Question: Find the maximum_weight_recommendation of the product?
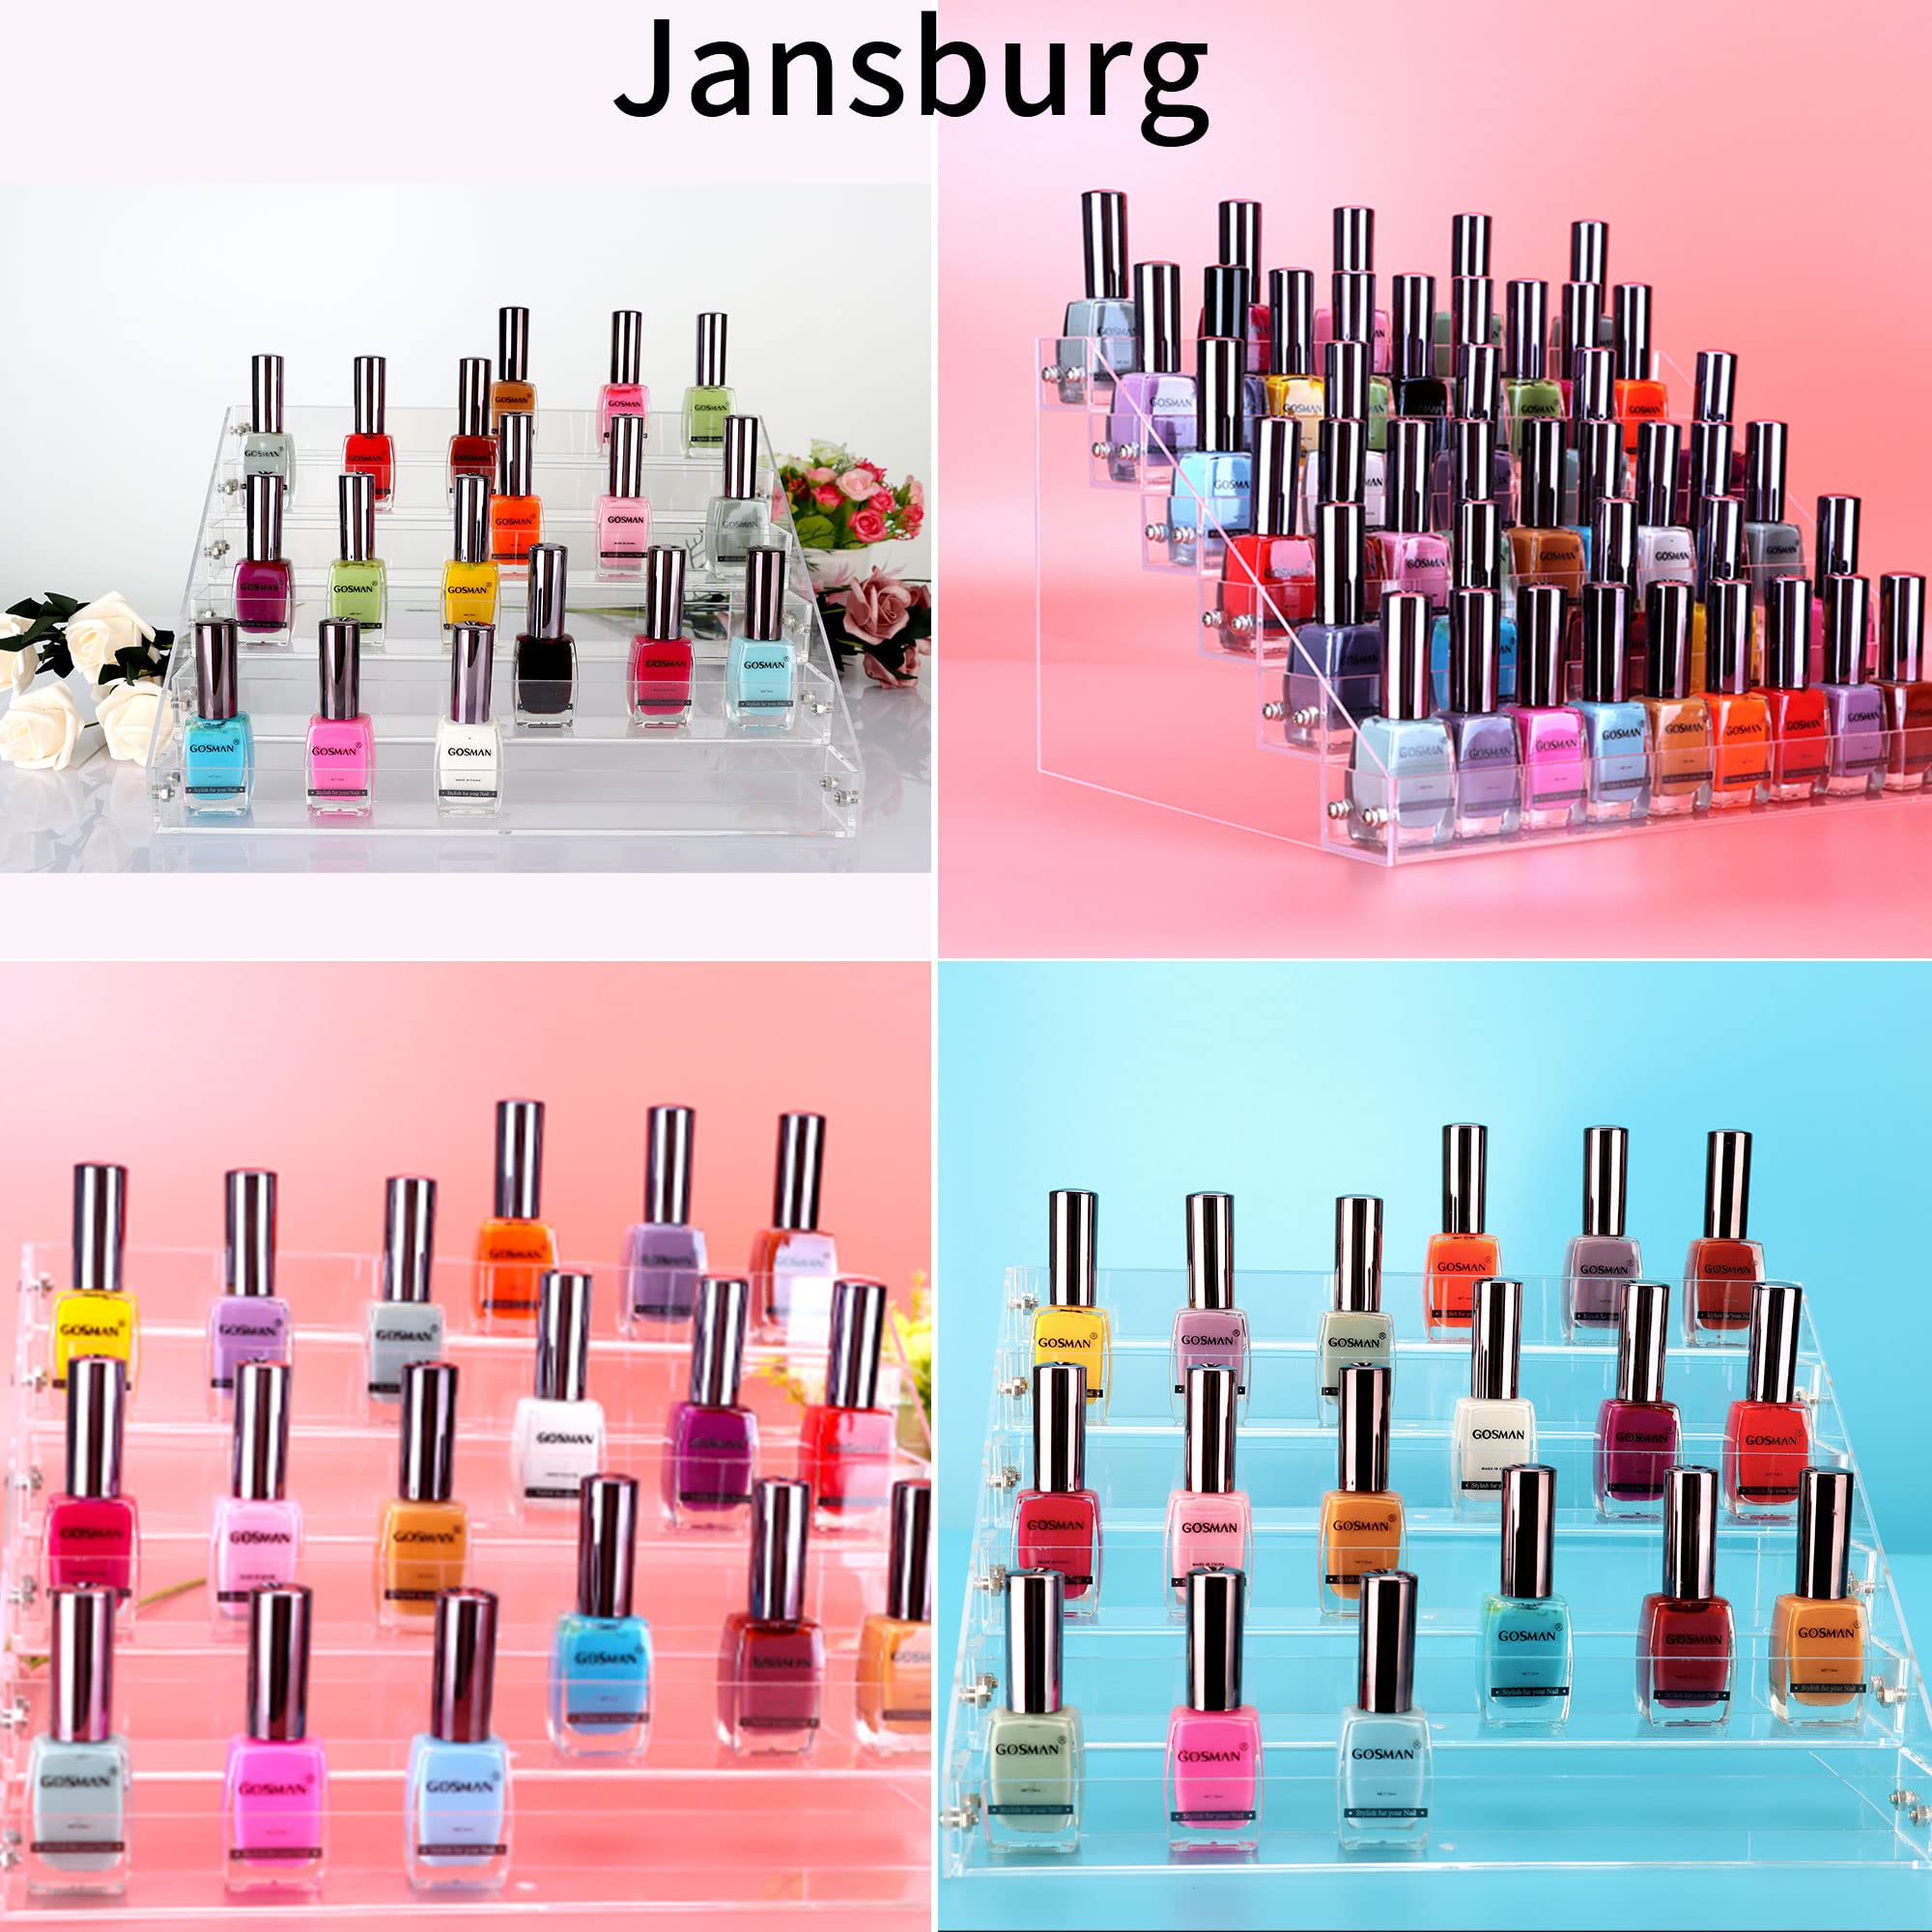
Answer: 11.0 ounce